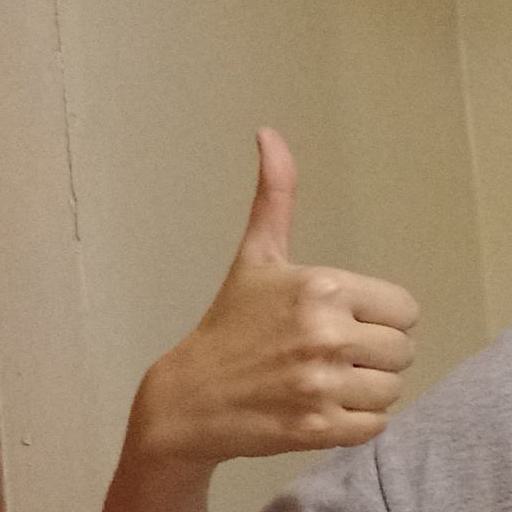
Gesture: like